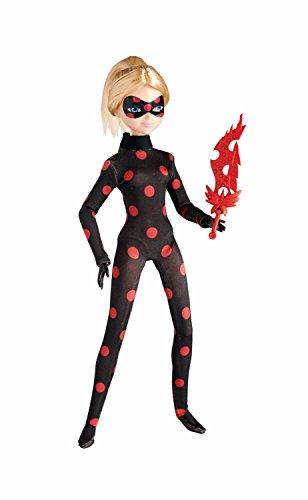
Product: Miraculous Antibug Fashion Doll, 10.5"
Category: Toys & Games | Dolls & Accessories | Dolls
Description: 10.5-inch Miraculous Fashion Doll Antibug.
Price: $14.99
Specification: ProductDimensions:2x4x10.5inches|ItemWeight:8.8ounces|ShippingWeight:8.8ounces(Viewshippingratesandpolicies)|DomesticShipping:ItemcanbeshippedwithinU.S.|InternationalShipping:ThisitemcanbeshippedtoselectcountriesoutsideoftheU.S.LearnMore|ASIN:B01L3M7O3E|Itemmodelnumber:39751|Manufacturerrecommendedage:4yearsandup